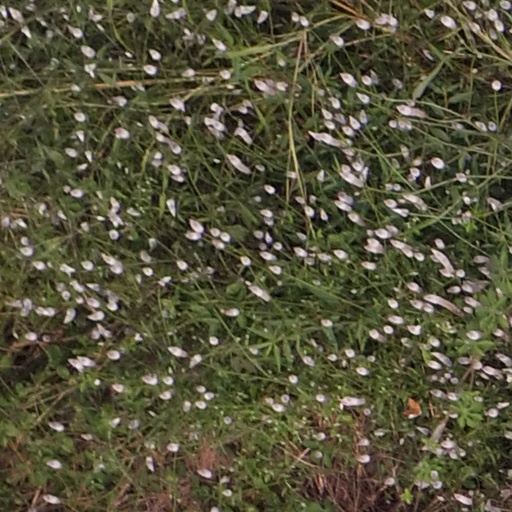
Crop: maize; corn